Syrians in Lebanon

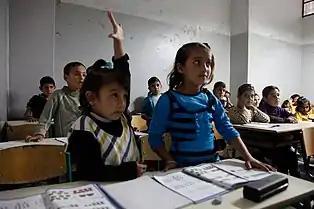
Syrian refugee children in a Lebanese school classroom (2013)

As the numbers of Syrians in Lebanon have grown, so have tensions; the attitude towards reception of Syrians in Lebanon quickly became opposed to. The influx of Syrians into Lebanon has resulted in economic, political, social and religious tensions in Lebanon. Curfews have been put into place in some cities and villages to ensure public safety following attacks on police and members of the military by religious Syrian extremist groups. Many Lebanese citizens fear that there is a possibility of Syrian Civil War spillover in Lebanon, especially after Syrian Sunni Muslim extremist groups executed of Lebanese soldiers in August 2014 as part of the Battle of Arsal.